Huntly Ketchen

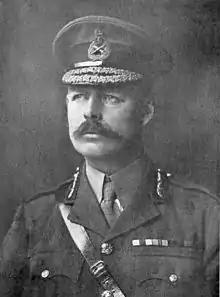

Major General Huntly Douglas Brodie Ketchen, , (May 22, 1872 – July 28, 1959) was a Canadian soldier and politician. He served in the Legislative Assembly of Manitoba as a Conservative representative from 1932 to 1945.